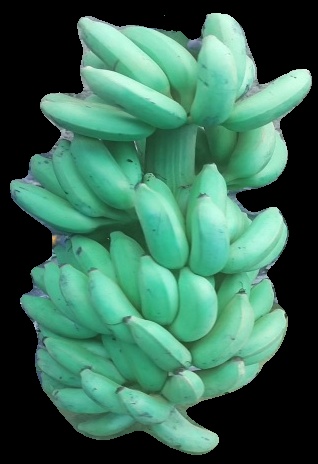
Variety: elakki-bale
Grade: grade2